Yverdon-Champ Pittet railway station

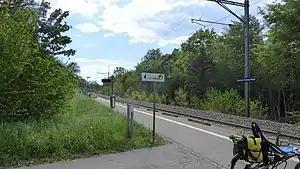
The station platform in 2018

Yverdon-Champ Pittet railway station is a disused railway station in the municipality of Yverdon-les-Bains, in the Swiss canton of Vaud. It is an intermediate stop on the standard gauge Fribourg–Yverdon line of Swiss Federal Railways. Rail services at this station were suspended with the December 2024 timetable change until further notice.